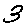
Label: 3